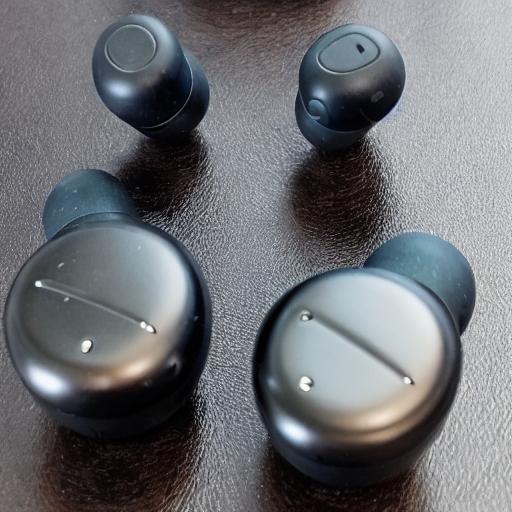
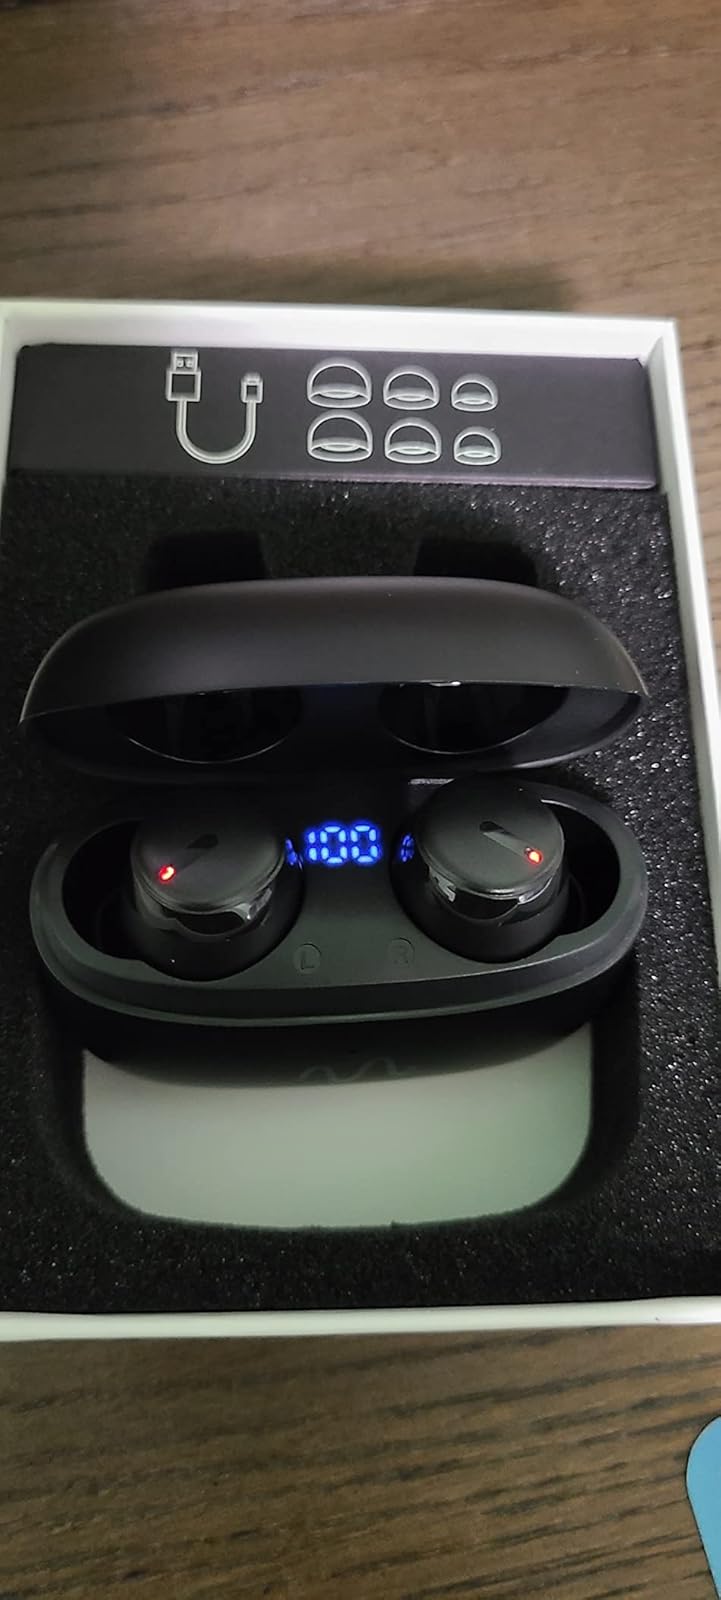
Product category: earbuds
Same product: no